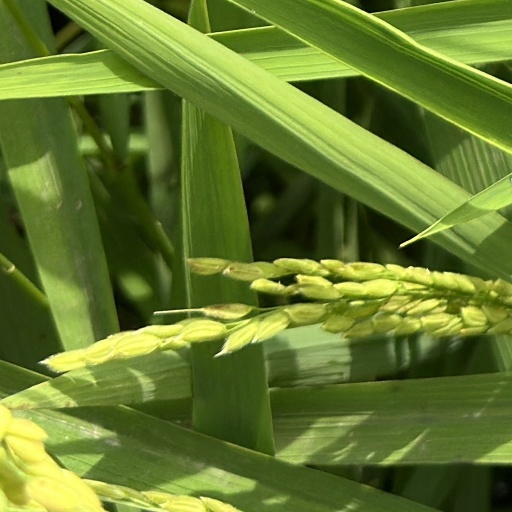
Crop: rice